Felice Mario Boano

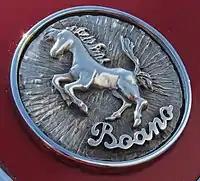
The badge of Carrozzeria Boano on the roof of a 1956 Ferrari Superamerica

Felice Mario Boano (1903 – 8 May 1989) was an Italian automobile designer and coachbuilder was born and died in Turin.